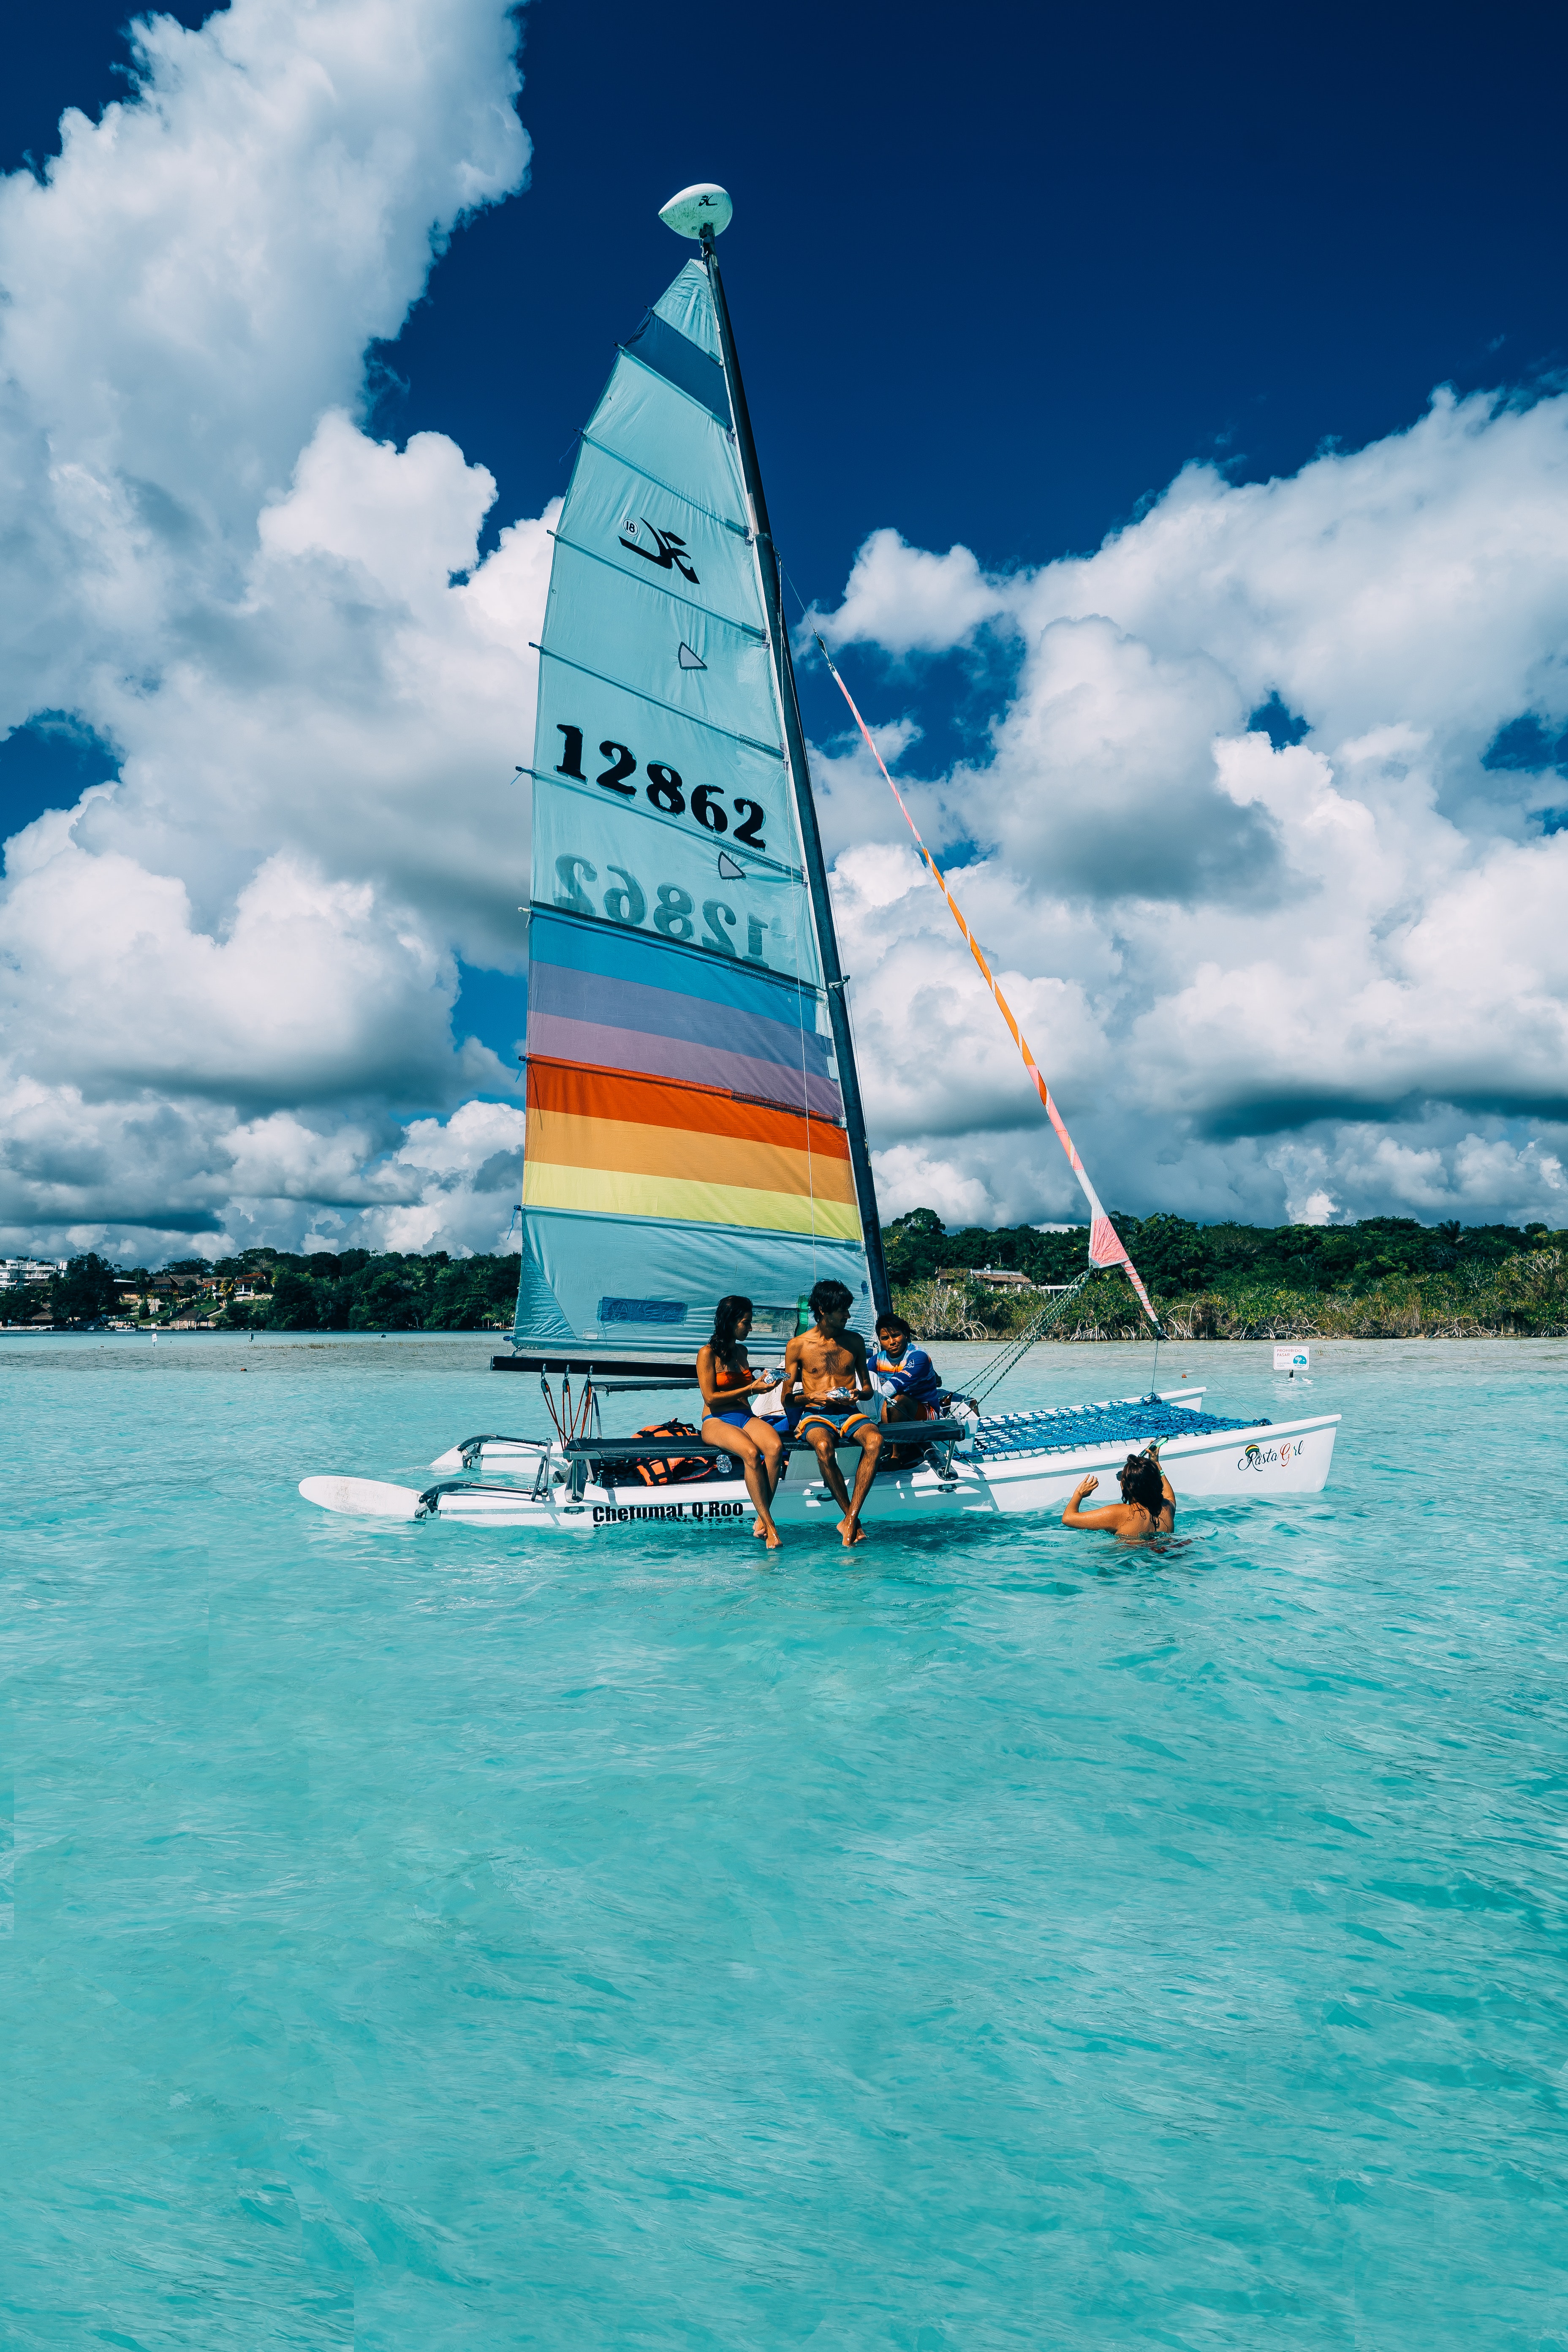
water transportation, sailing, sail, vehicle, boat, sailboat, watercraft, recreation, vacation, summer, windsports, dinghy sailing, sky, boating, water sport, catamaran, sports, tourism, ocean, leisure, sea, wind, yacht racing, caribbean, multihull